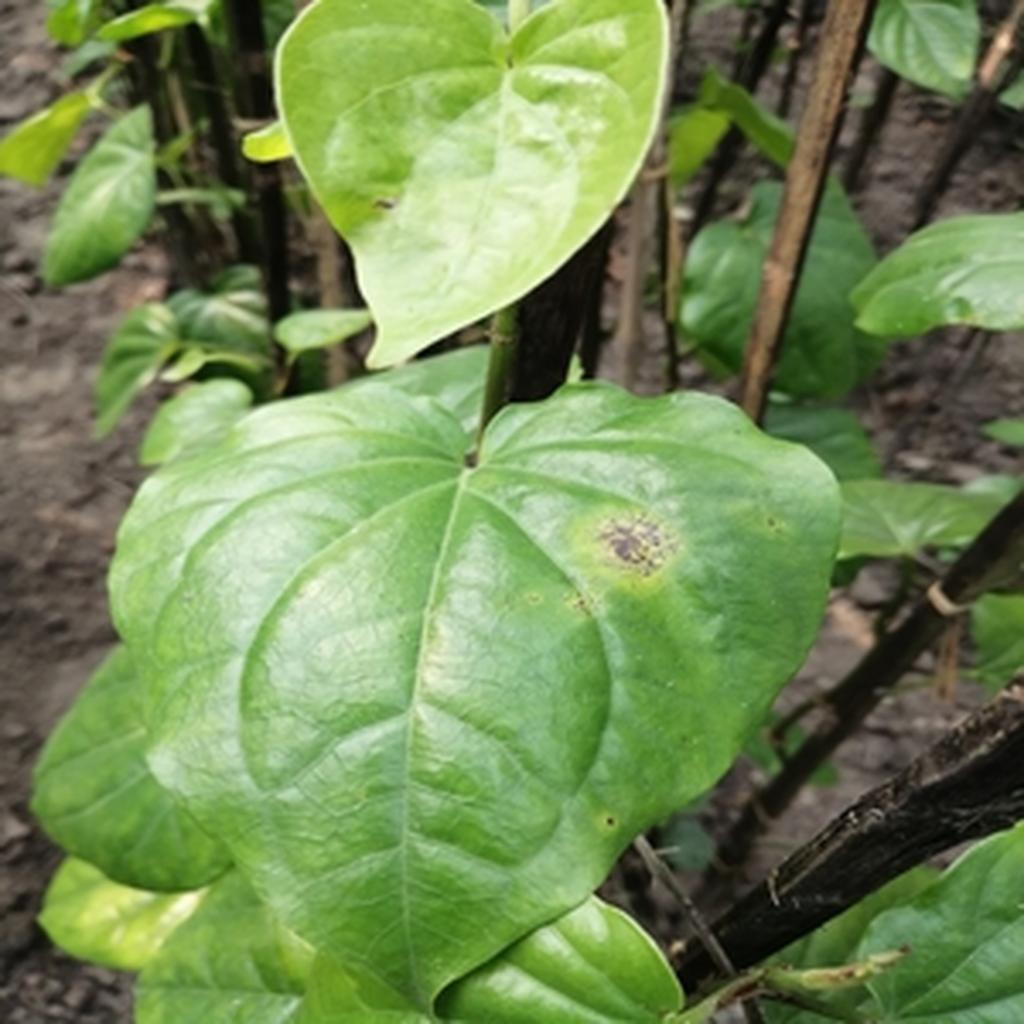
Label: Leaf_Rot